Bride's Chair

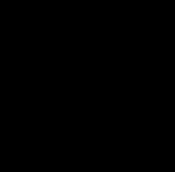
Bride's chair: Diagram illustrating Bhaskara II's proof of Pythagorean theorem

The name Bride's Chair is also used to refer to a certain diagram attributed to the twelfth century Indian mathematician Bhaskara II (c. 1114–1185) who used it as an illustration for the proof of the Pythagorean theorem. The description of this diagram appears in verse 129 of "Bijaganita" of Bhaskara II. There is a legend that Bhaskara's proof of the Pythagorean theorem consisted of only just one word, namely, "Behold!". However, using the notations of the diagram, the theorem follows from the following equation: